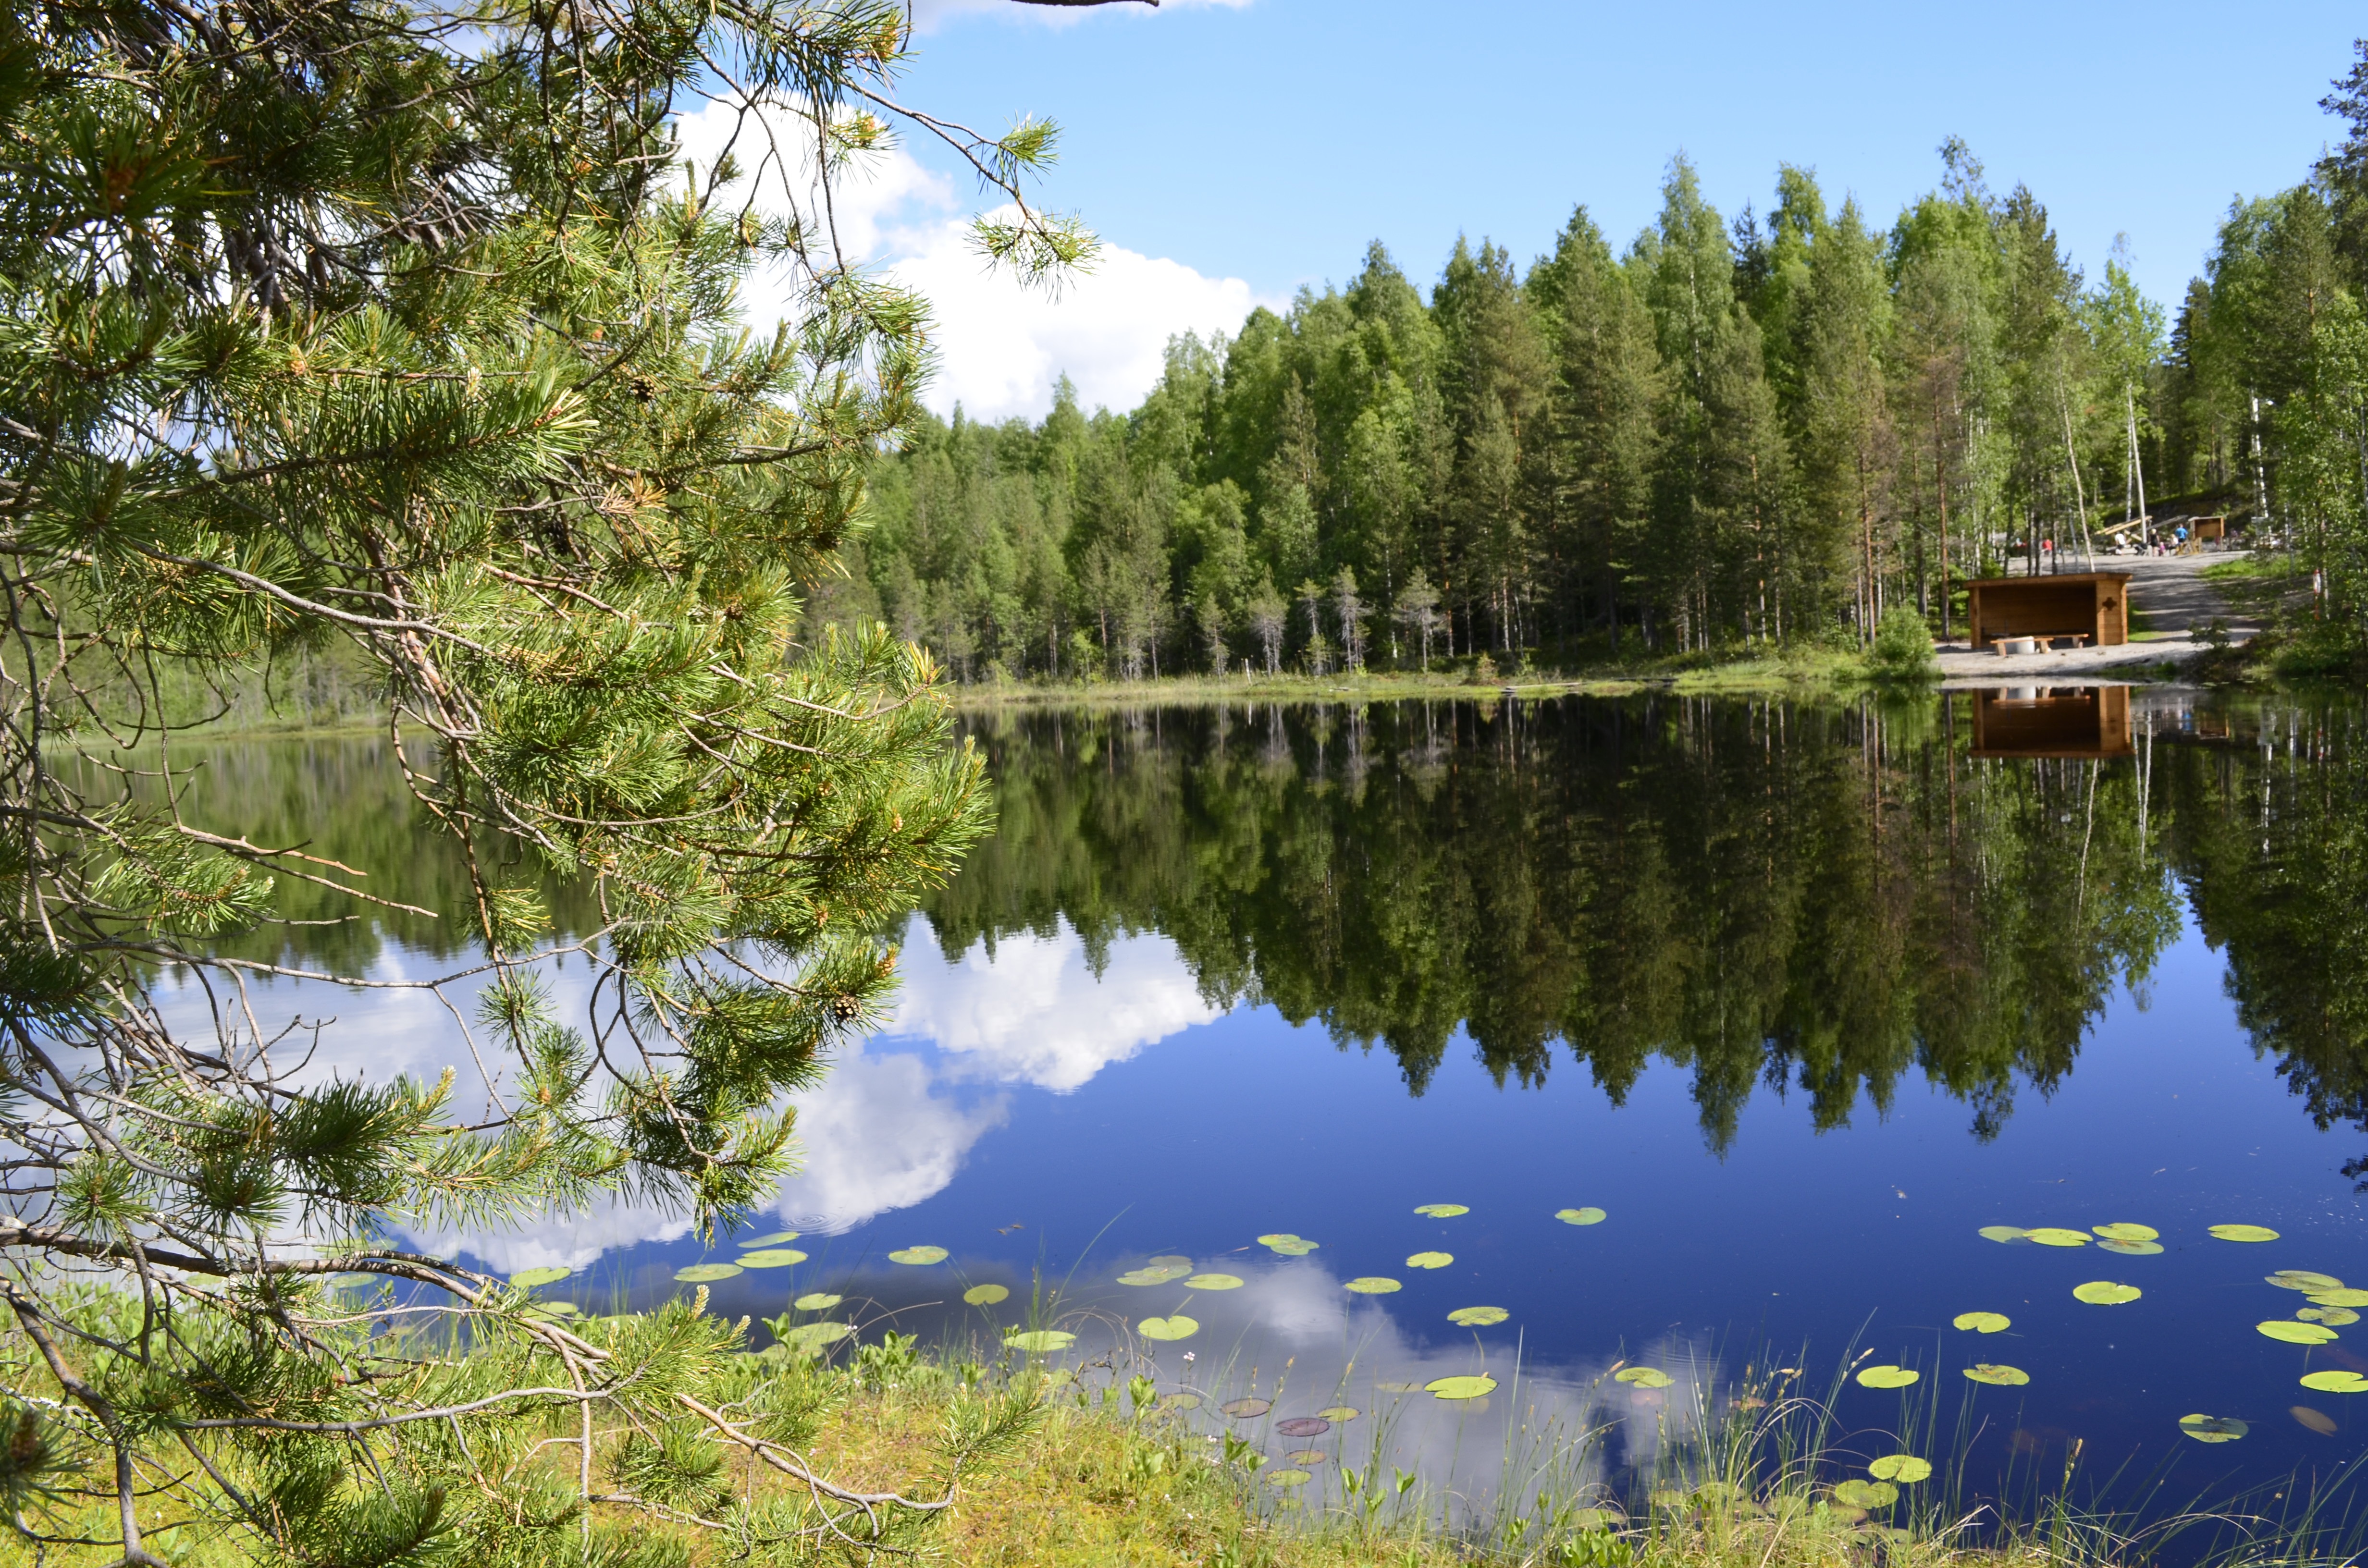
tree, water, wilderness, meadow, lake, summer, pond, reflection, blue, reservoir, body of water, wetland, woodland, loch, ecosystem, himmel, nature reserve, biome